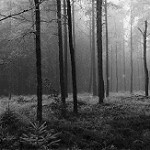
Label: forest